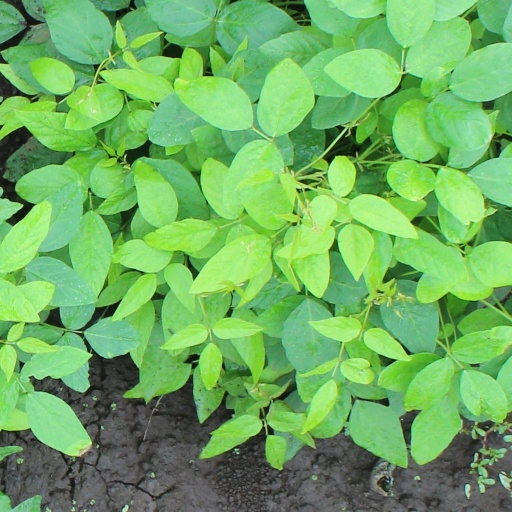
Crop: soybean